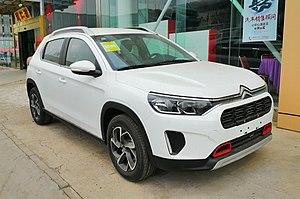
Le C3-XR est un crossover de Citroën étudié uniquement pour la Chine. Le C3-XR est dérivé de la C-Élysée II, il a un empattement identique.